Tours Amphitheatre

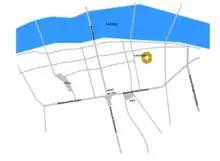
Modern map of Tours (amphitheater in brown).

The city of Tours (known as Caesarodunum in Roman times) was established in the valley between the Loire and Cher rivers, probably during the reign of Augustus or Tiberius (between 10 BC and 30 AD). The ancient city was at least 80 hectares in size and heavily populated along the Loire River. Discoveries thus far indicate that it had at least one temple, two spas, two aqueducts, bridges and an amphitheater. The city reached its peak at the height of the Roman Empire in the second century before shrinking, during the decline of the Western Roman Empire to the area in and around a Roman castrum whose amphitheater is one of the structural parts.